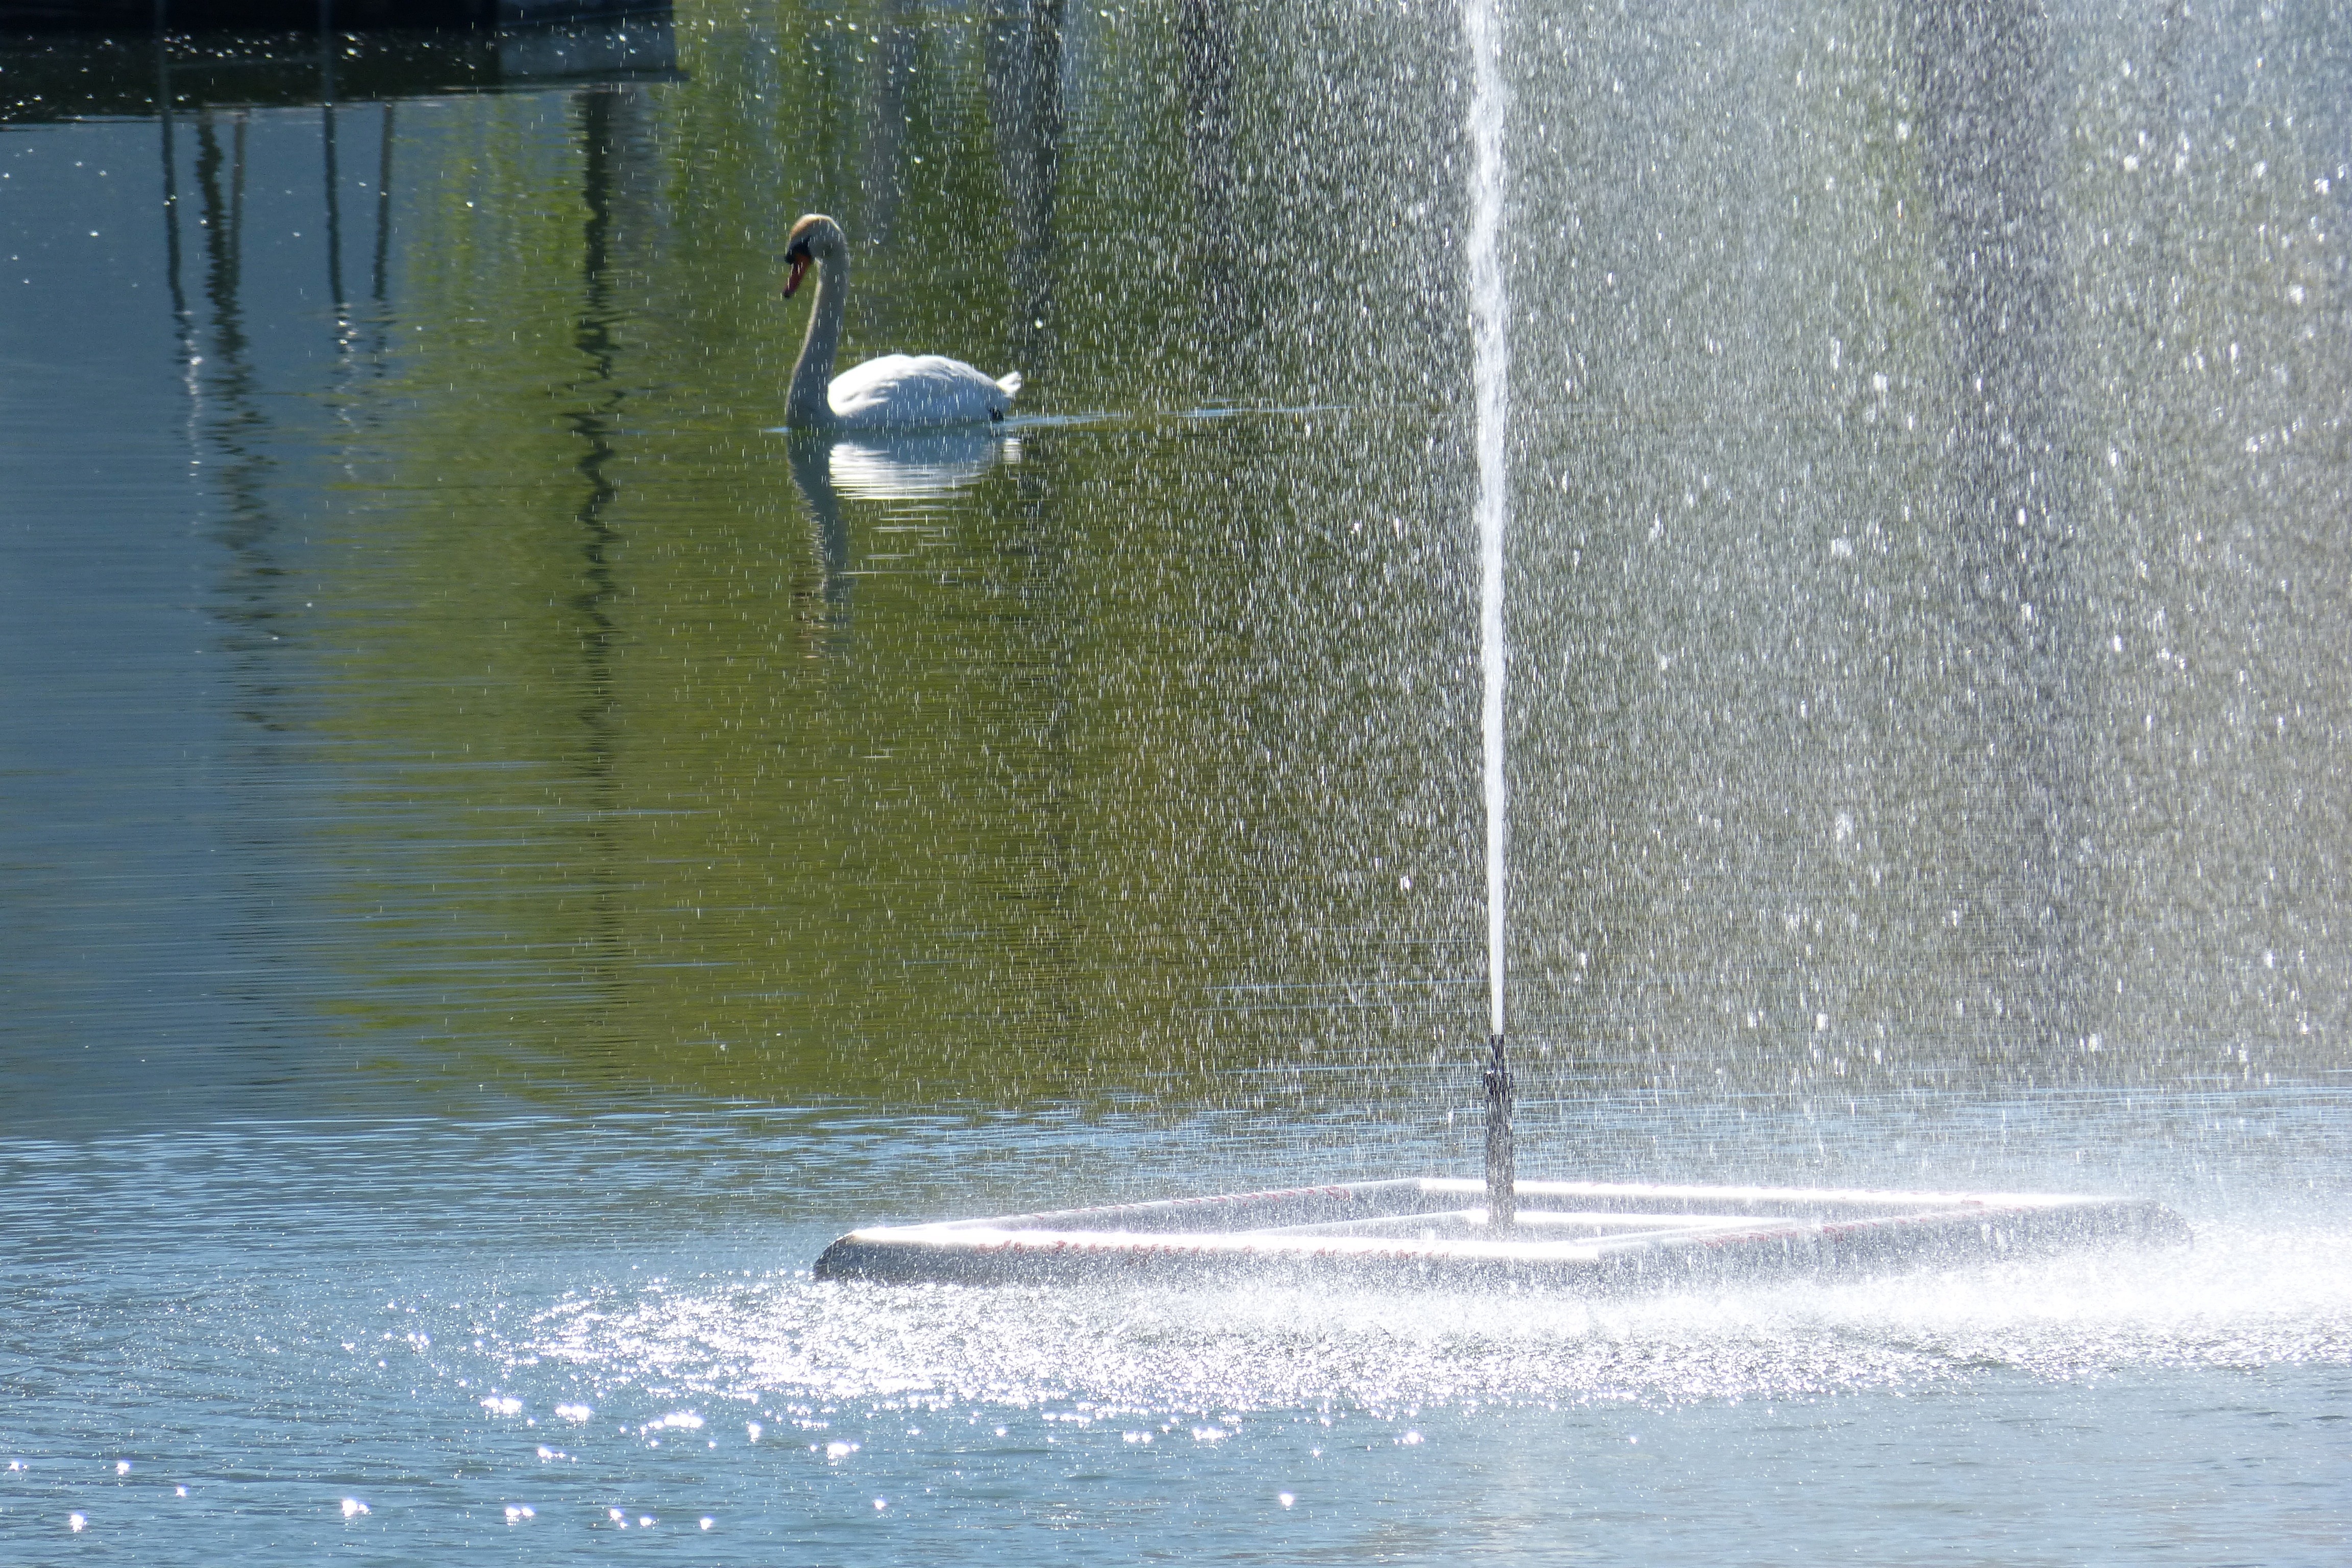
water, bird, swan, fountain, water bird, freezing, water games, inject